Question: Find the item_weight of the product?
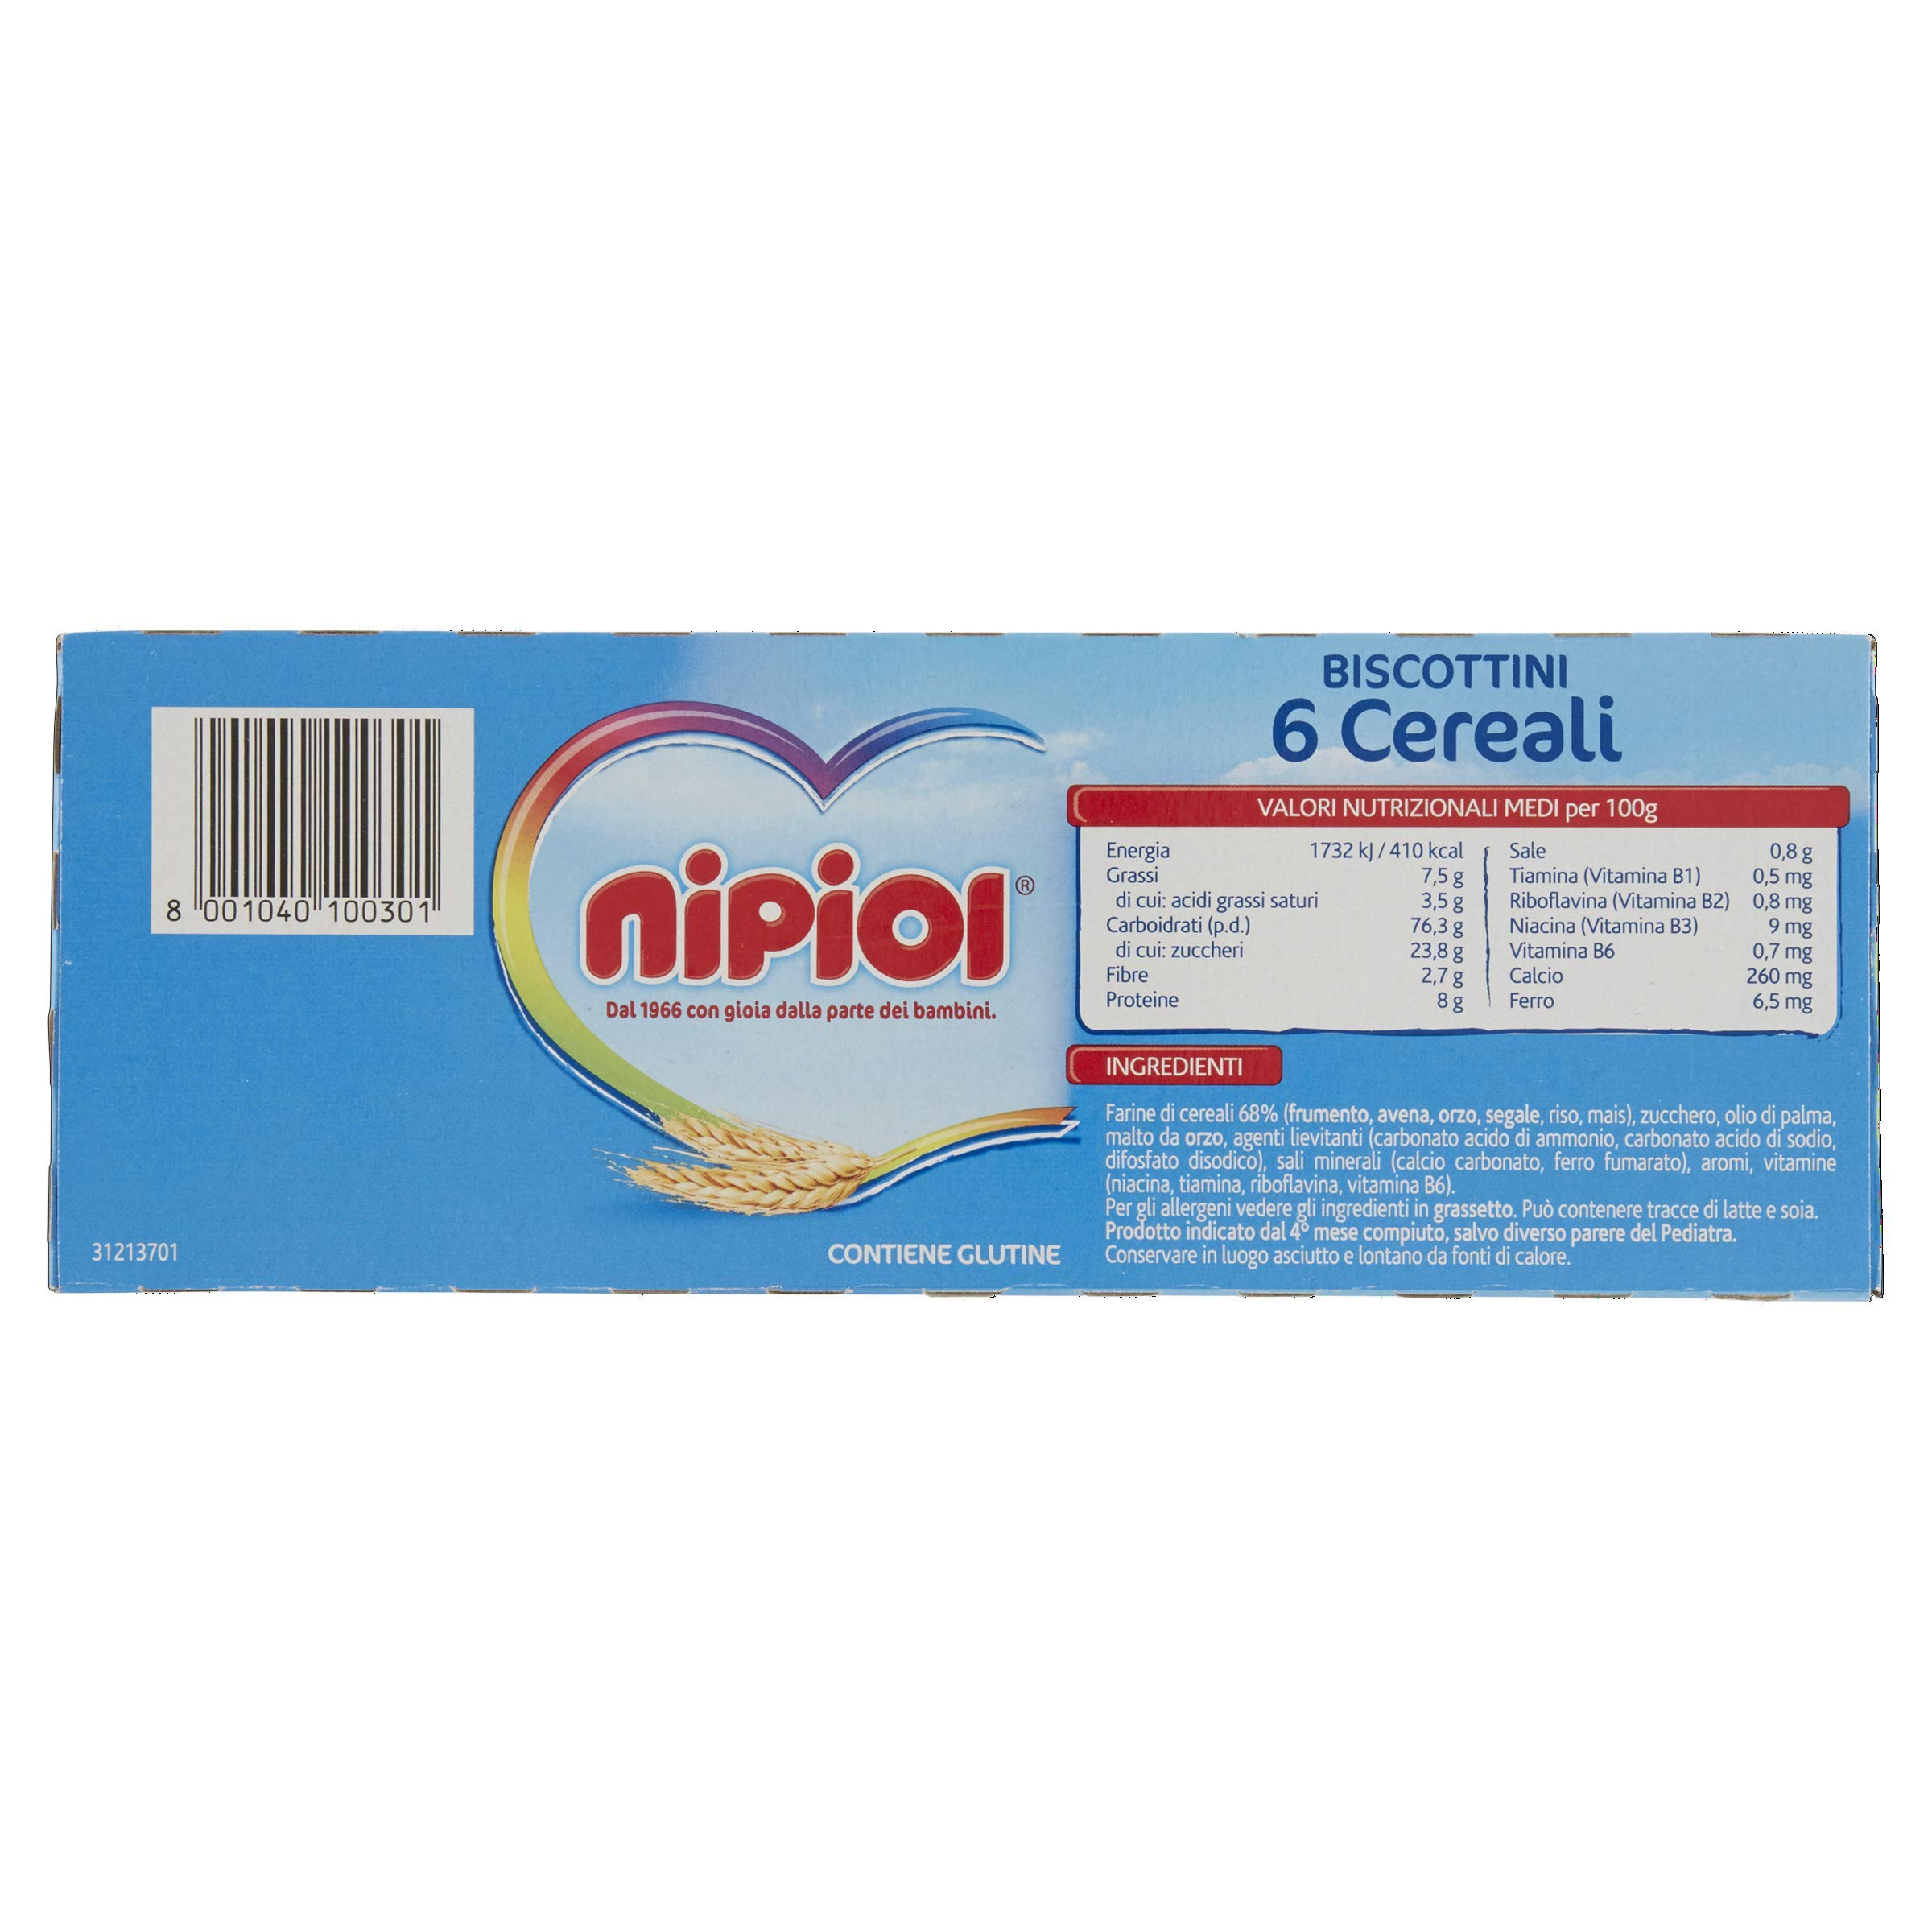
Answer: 0.8 gram